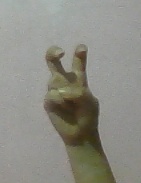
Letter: toot